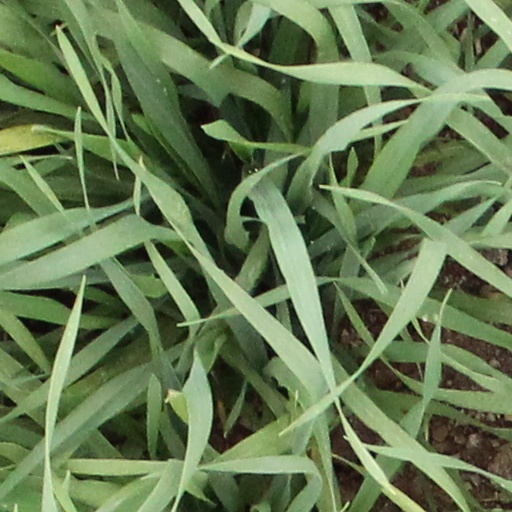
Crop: wheat